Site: brandenburg
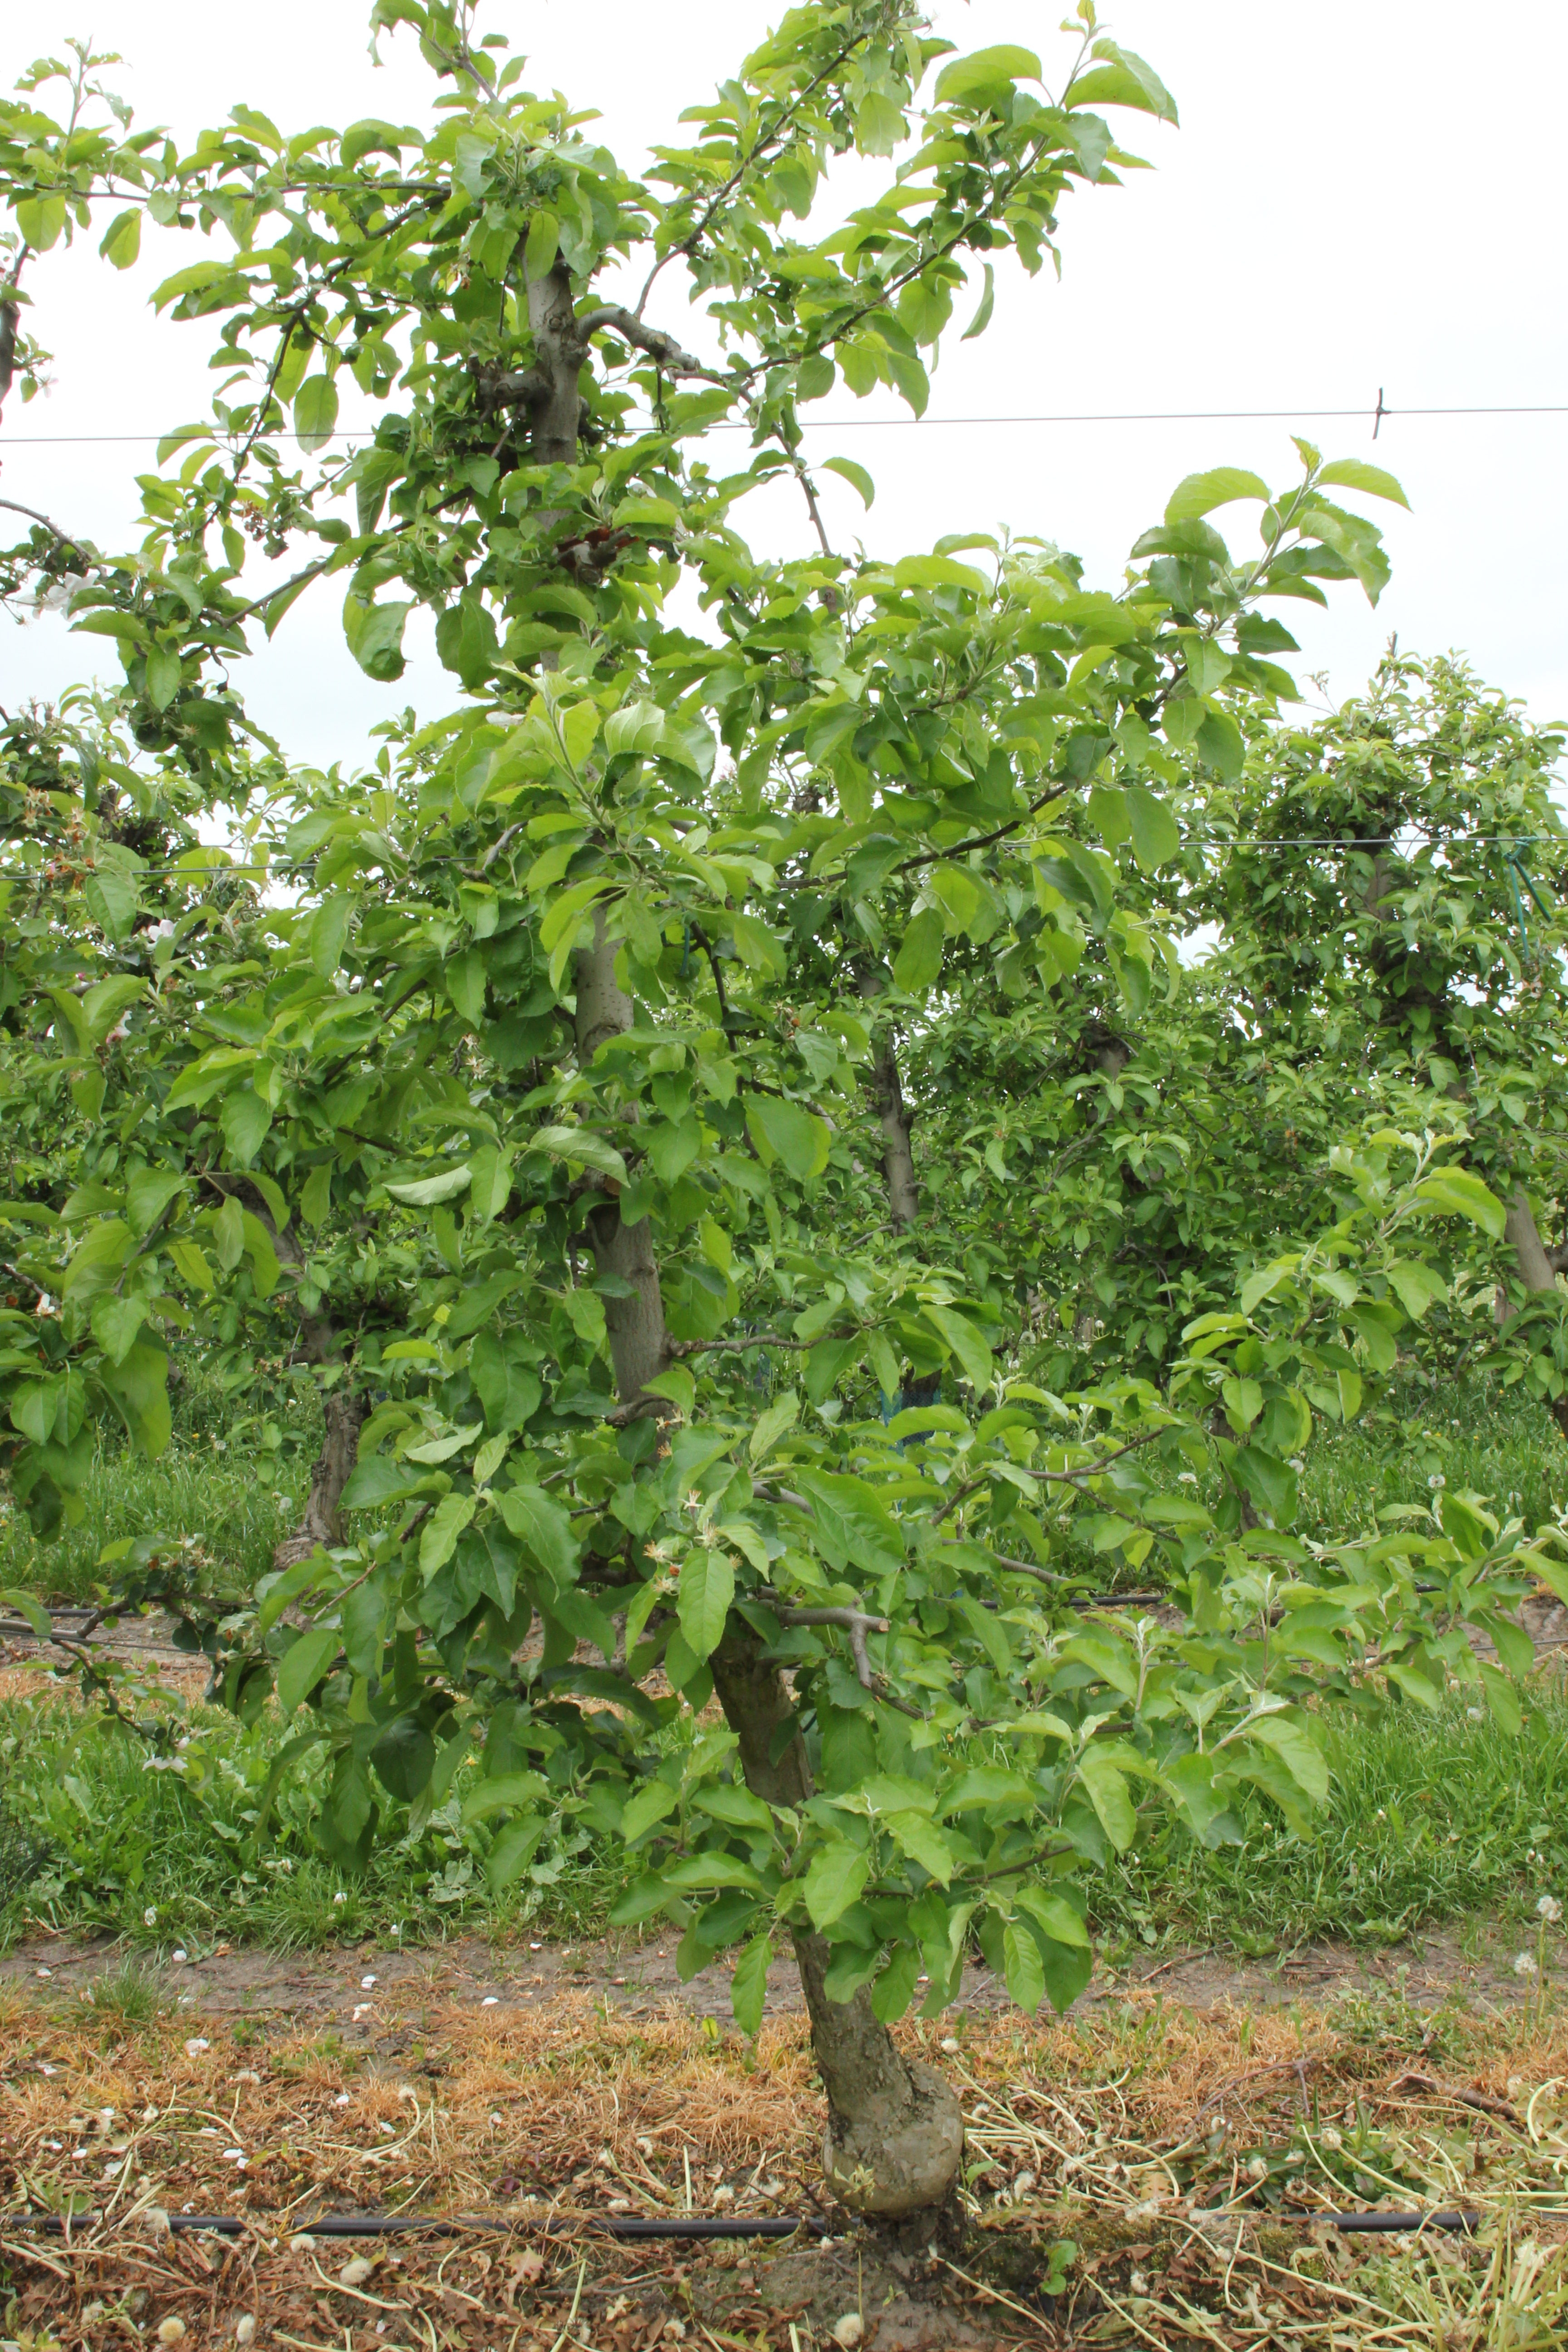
Growth stage (BBCH 67): Flowering